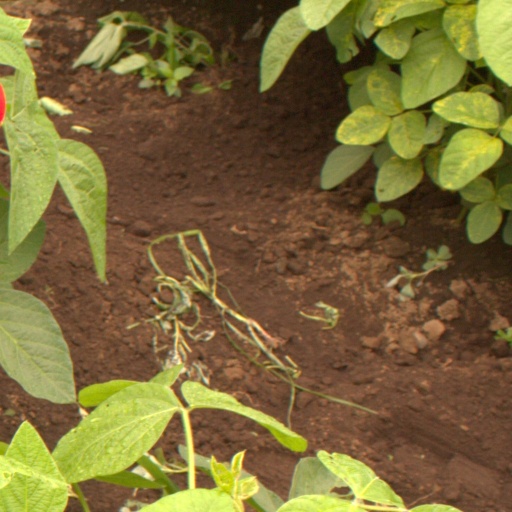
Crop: soybean